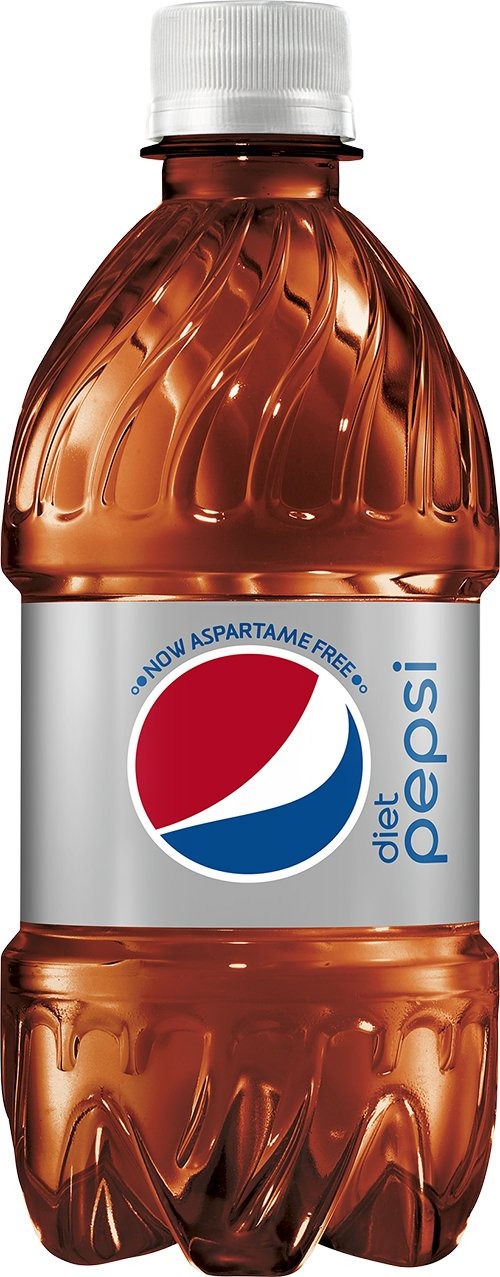
Item Name: Diet Pepsi Bottles (Aspartame Free) – 8 Count, 12 Fl Oz Each
Bullet Point 1: Pack of eight bottles, 12 ounces per bottle
Bullet Point 2: Diet Pepsi - Now aspartame free
Bullet Point 3: 0 calories per bottle
Bullet Point 4: Light, crisp and refreshing
Value: 96.0
Unit: fl oz

Price: 13.97